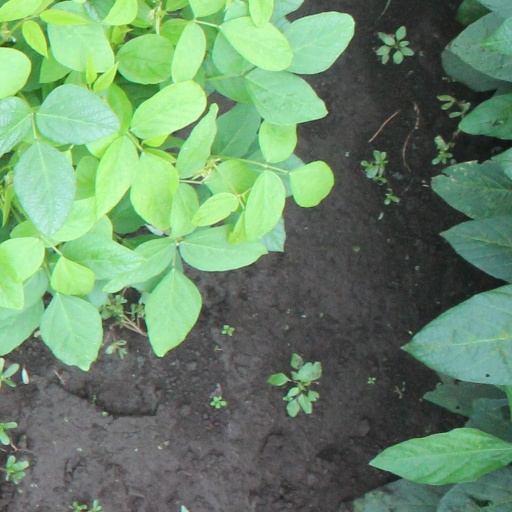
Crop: soybean